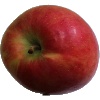
Label: Apple Crimson Snow 1